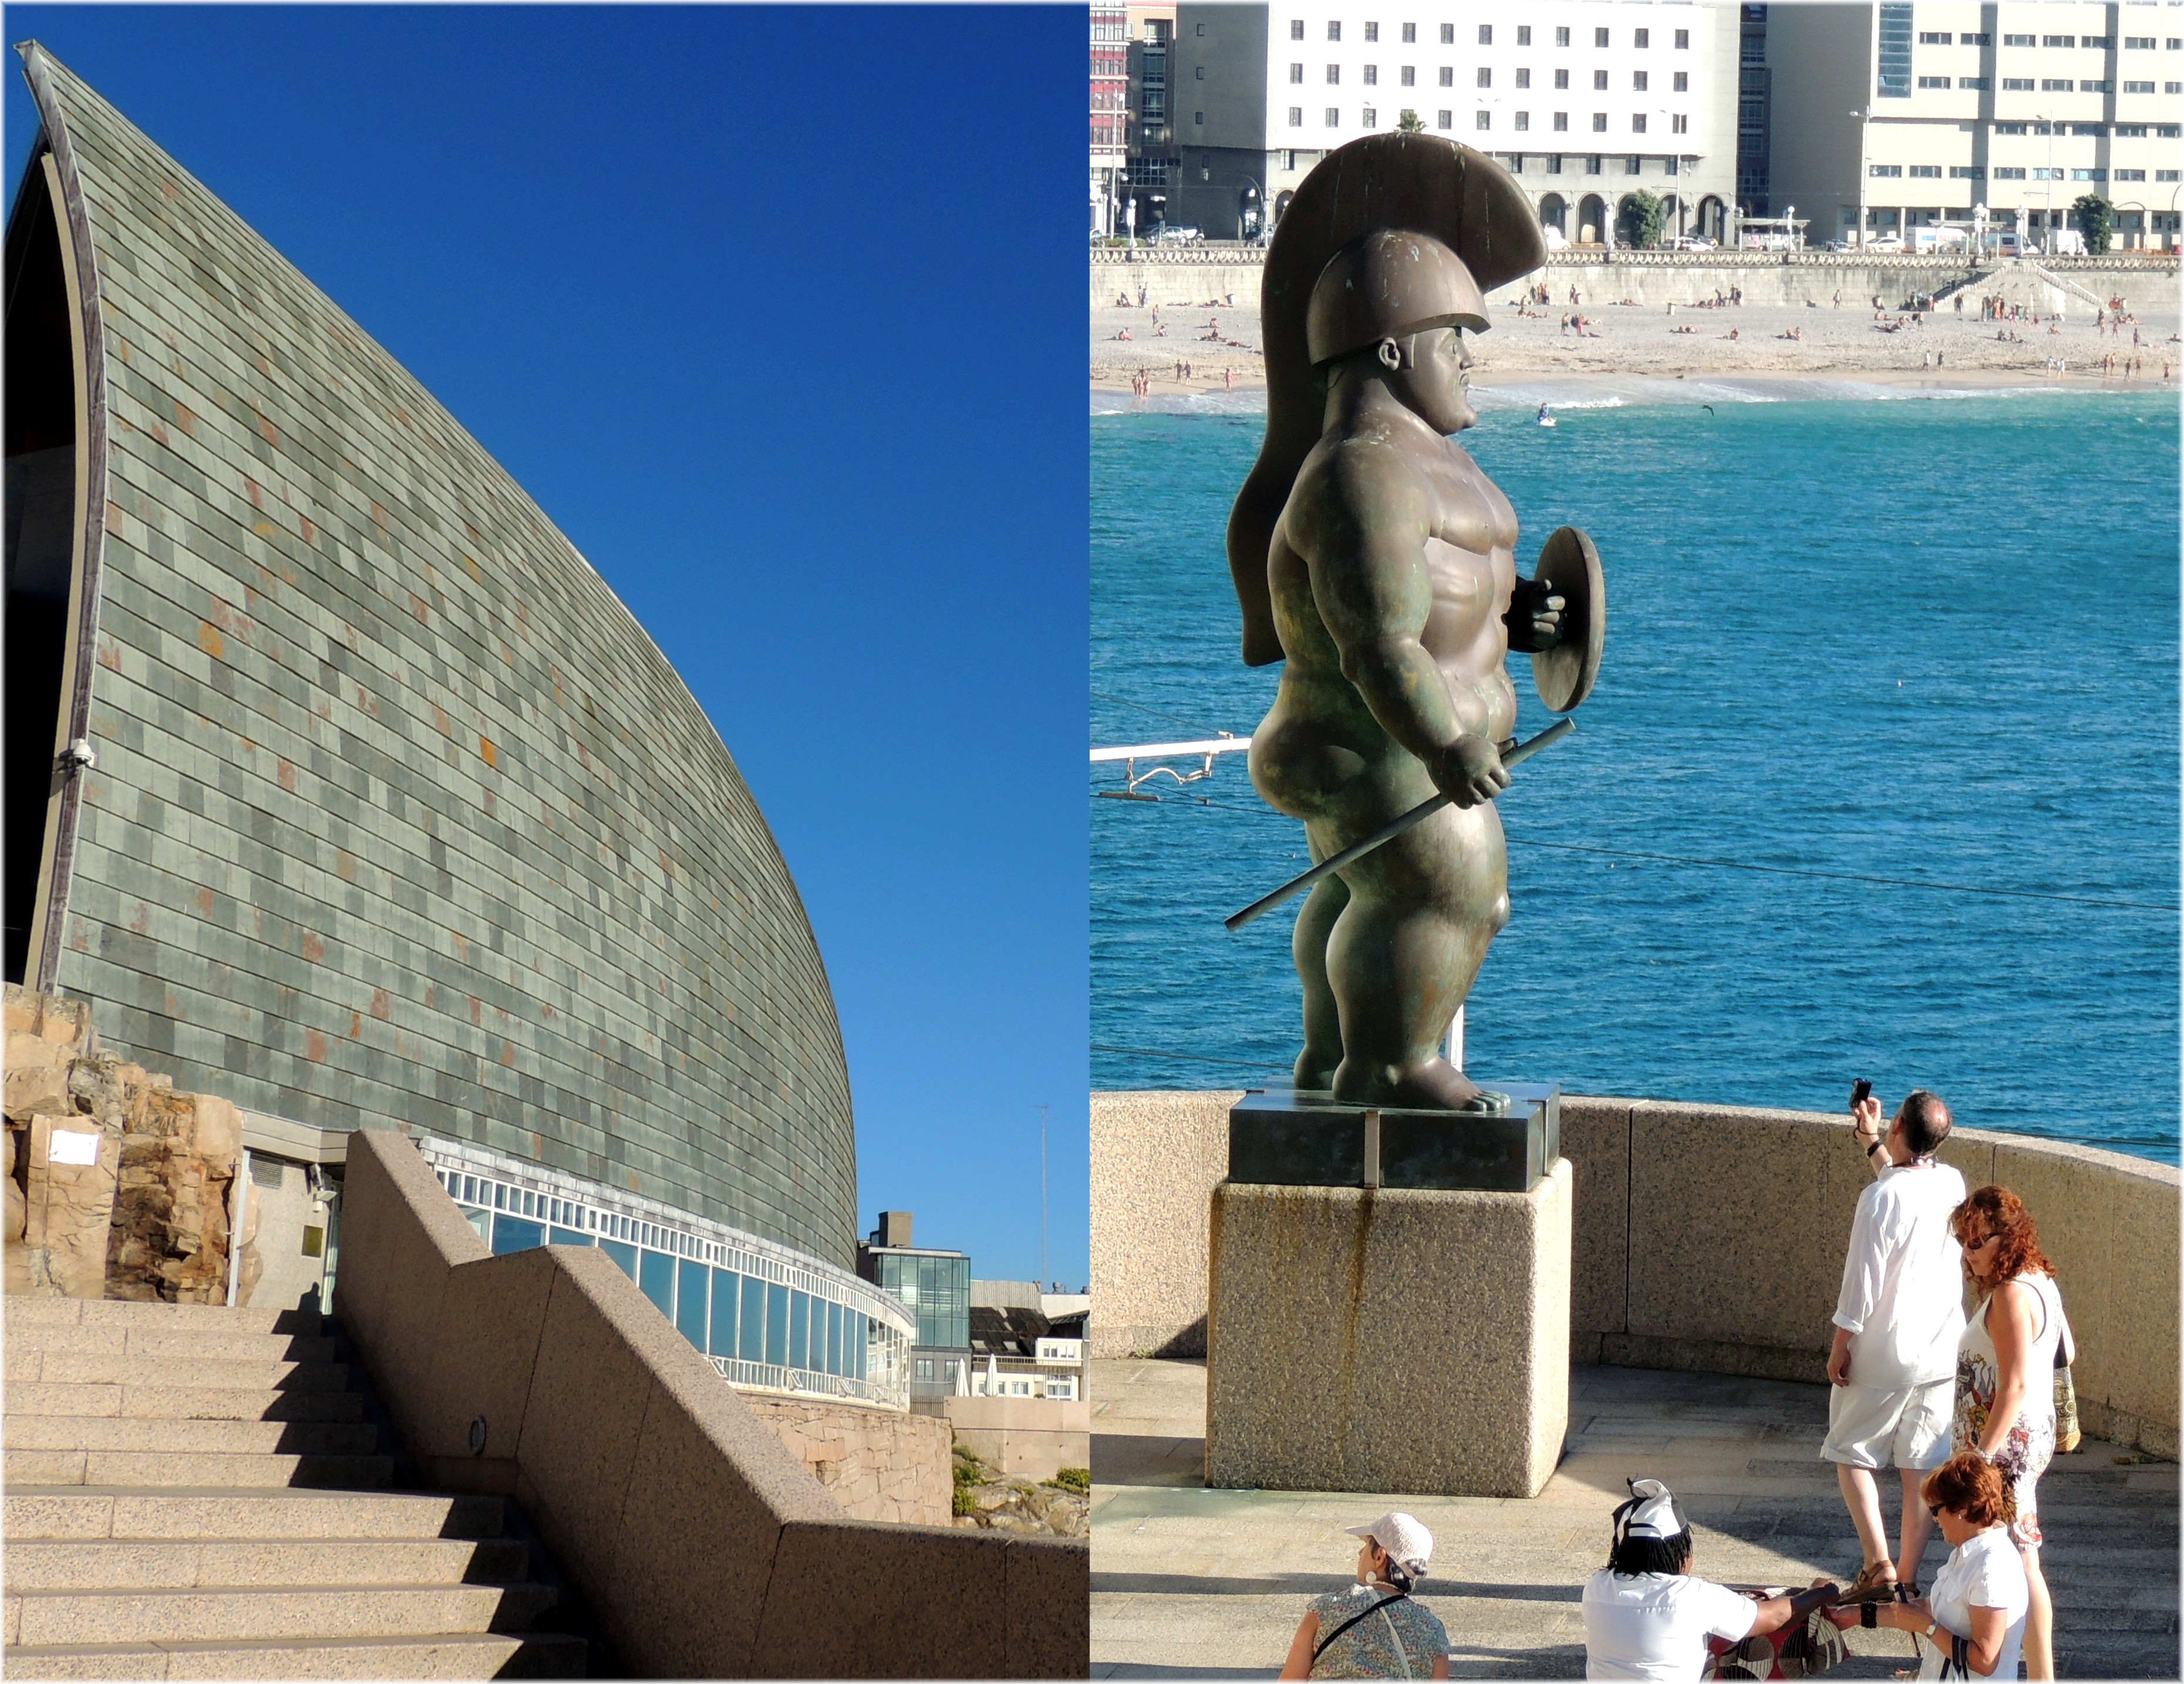
monument, vacation, statue, landmark, tourism, leisure, sculpture, art